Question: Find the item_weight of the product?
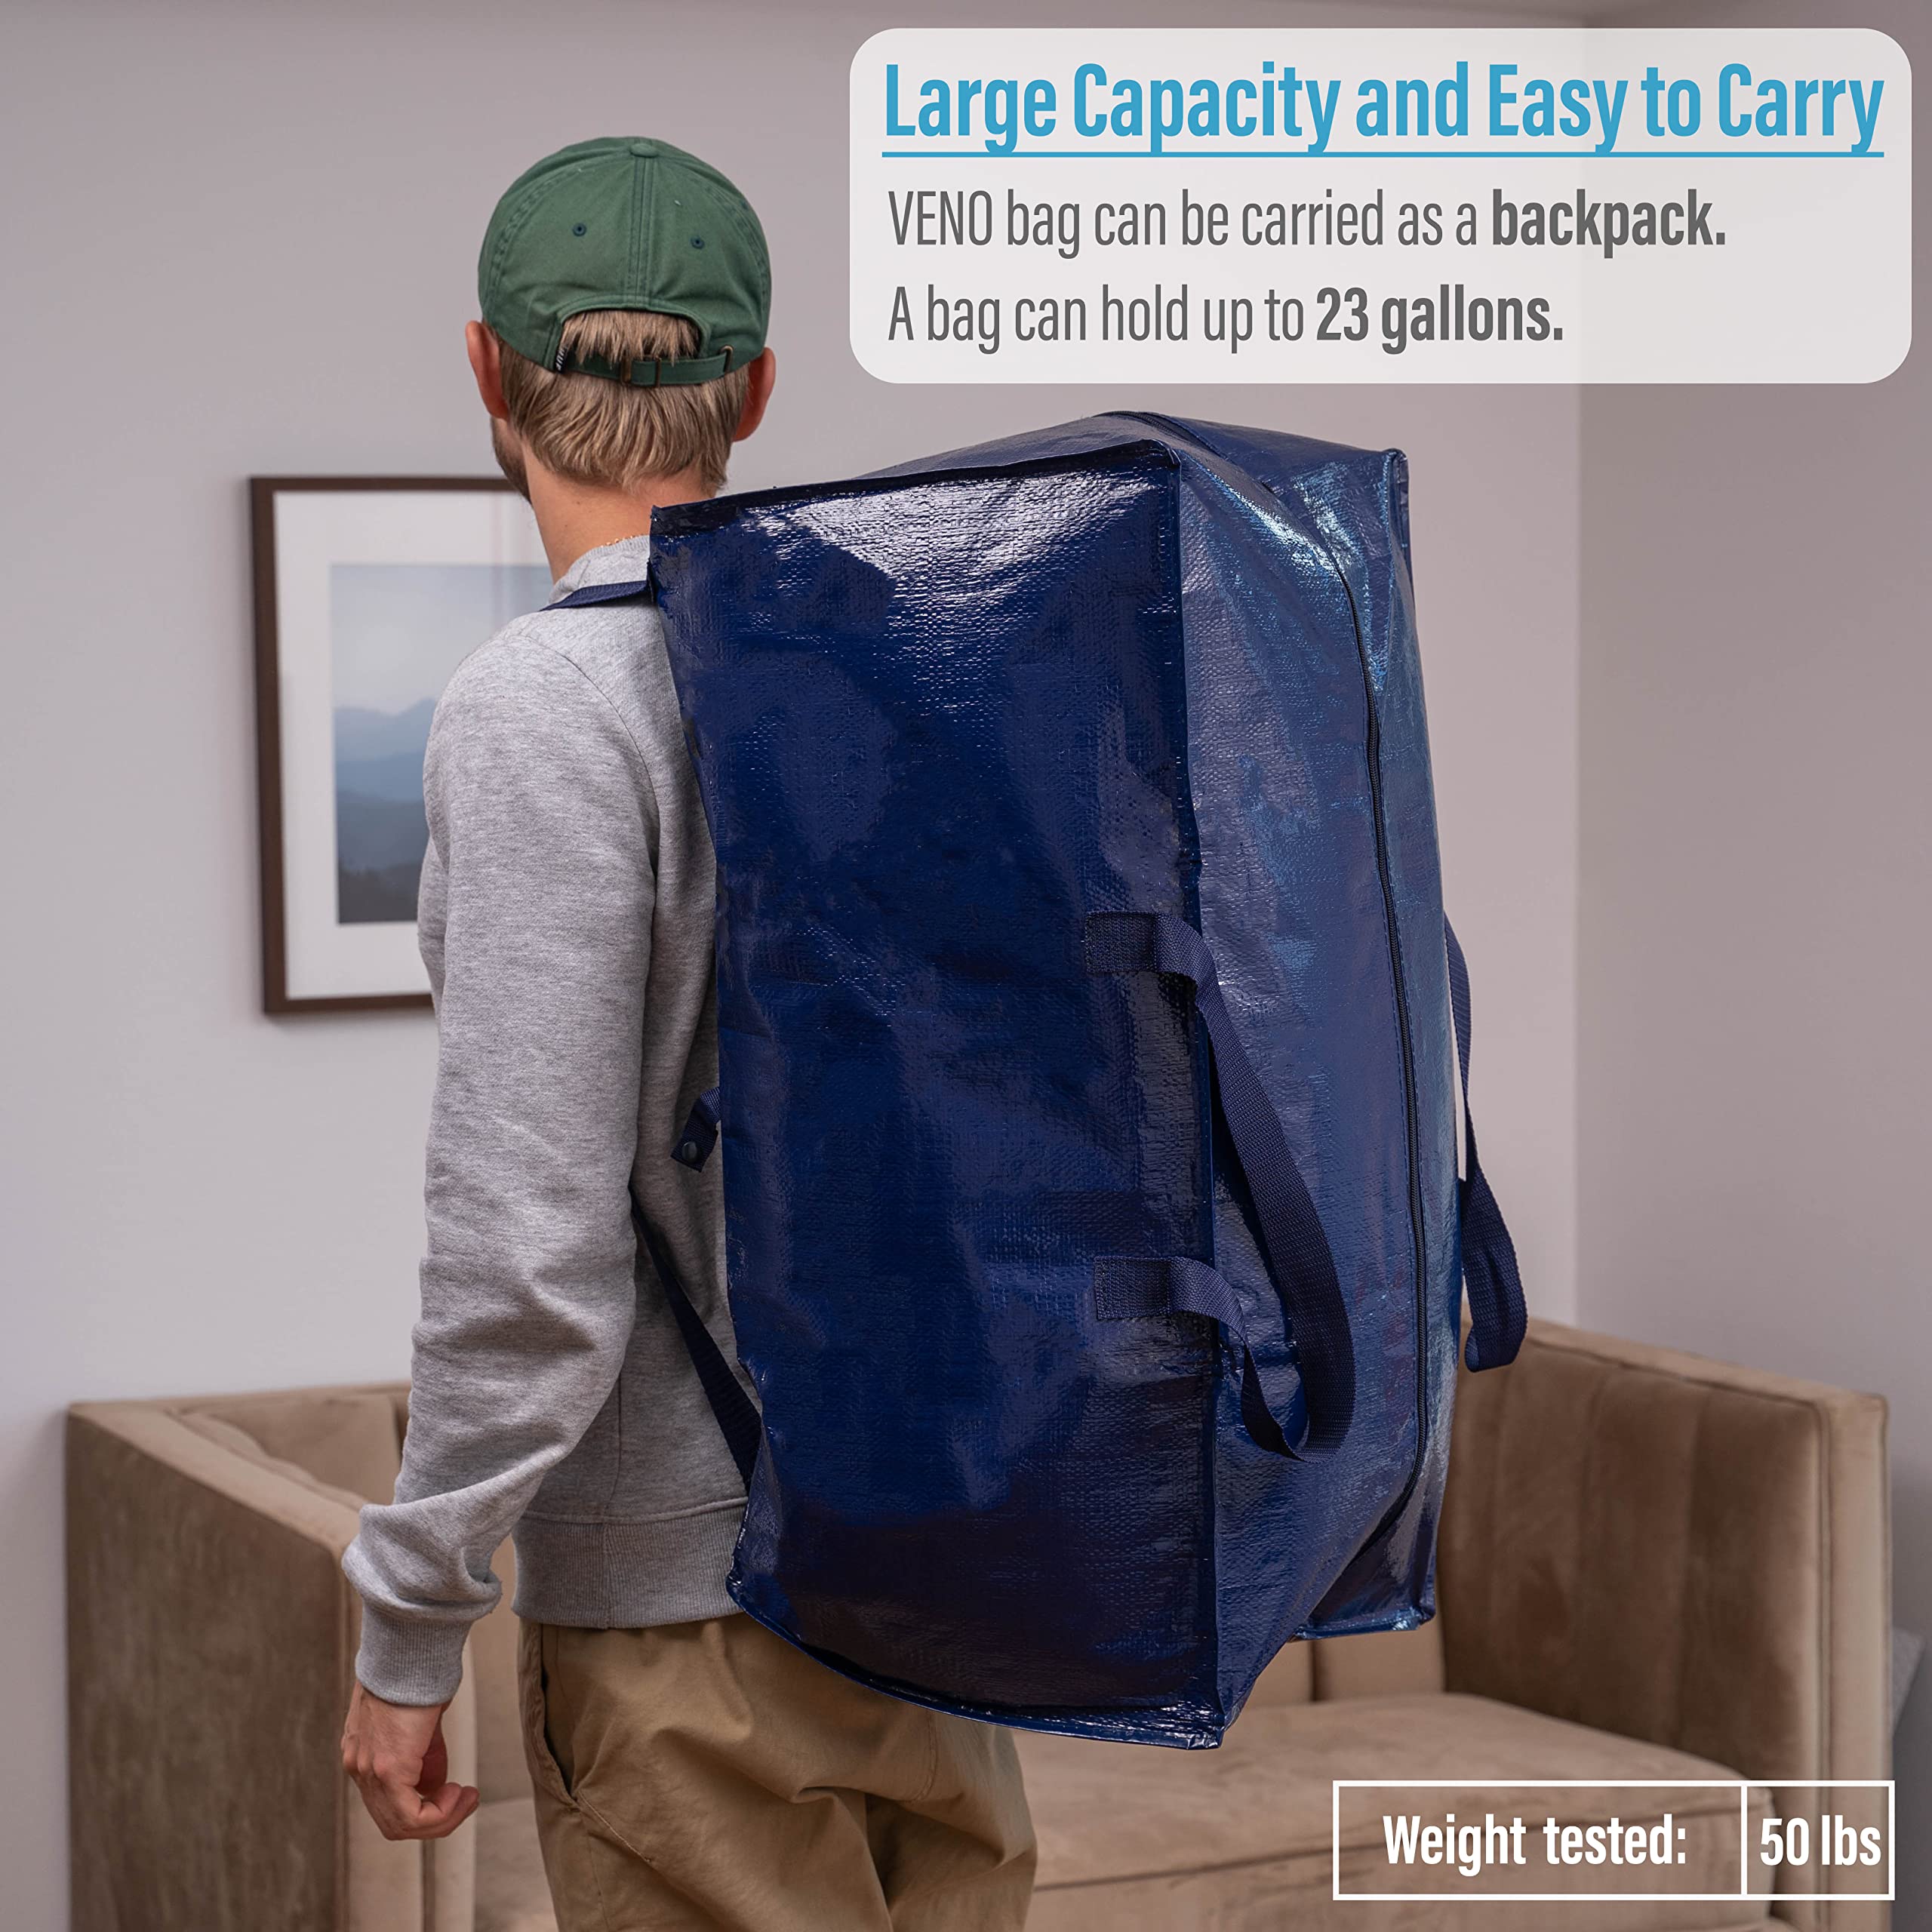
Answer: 50.0 pound